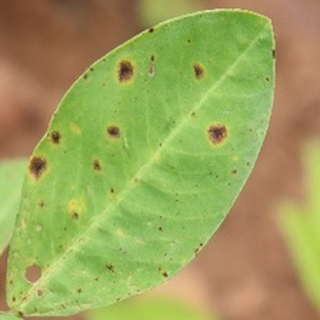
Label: groundnut_late_leaf_spot